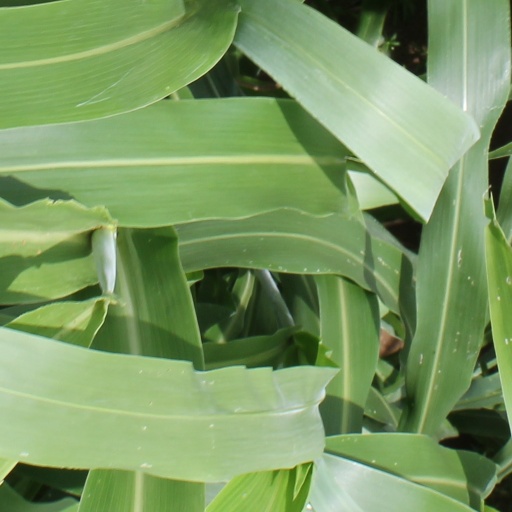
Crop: sorghum